John Crewe, 1st Baron Crewe

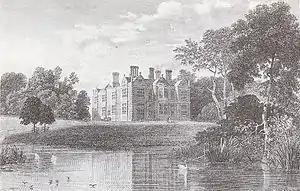
Crewe Hall, Cheshire c.1818

John Crewe, 1st Baron Crewe (27 September 1742 – 28 April 1829), of Crewe Hall in Cheshire, was a British politician. He is chiefly remembered for his sponsorship of the Parliament Act 1782 (22 Geo. 3. c. 41), also known as 'Crewe's Act', which barred customs officers and post office officials from voting.